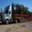
Label: truck